Charlie-27

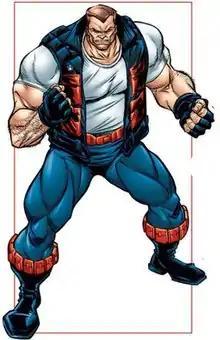
Charlie-27 as depicted in "Avengers Roll Call" #1 (April 2012). Art by Gus Vazquez.

Charlie-27 is a character appearing in American comic books published by Marvel Comics. The character usually appears in the Earth-691 timeline of the Marvel Universe as a member of the original 31st century incarnation of the team known as the Guardians of the Galaxy.